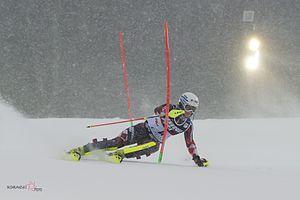
Leona Popović, née le 13 novembre 1997 à Rijeka, est une skieuse alpine croate.